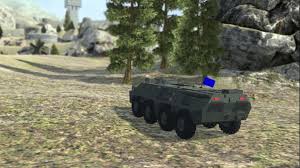
Label: BTR-80